Byzantine navy

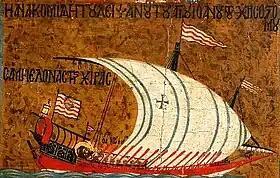
14th-century painting of a light galley, from an icon now at the Byzantine and Christian Museum at Athens

The Imperial Fleet was a different case, as it was not tied to the thematic administration, but was considered as one of the , the professional central reserve forces. Consequently, the commander of the Imperial Fleet remained known as the (later with the prefix , 'grand'). Originally very lowly ranked, the office rose quickly in the hierarchy: by 899 he was placed immediately before or after the , and ahead of various senior military and civil officials. He was also notable in not being classed with the other military commanders, whether of the themes or of the , but in the special class of military officials, the , where he is listed second after the , the commander of the imperial bodyguard. His title is still found in the Komnenian era, albeit as commander of the imperial escort squadron, and survived until the Palaiologan era, being listed in the 14th-century "Book of Offices" of Pseudo-Kodinos. The office of a deputy called is also mentioned for the Imperial Fleet, but his role is unclear from the sources. He may have held a post similar to that of a port admiral. Although some of these senior officers were professional seamen, having risen from the ranks, most fleet commanders were high court officials, who would have relied on their more experienced professional subordinates for nautical expertise.